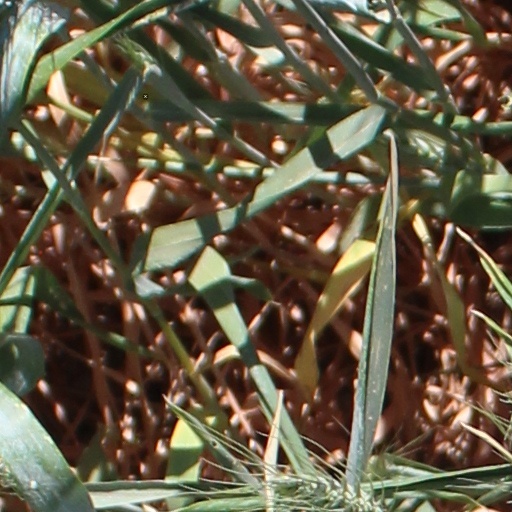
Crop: wheat